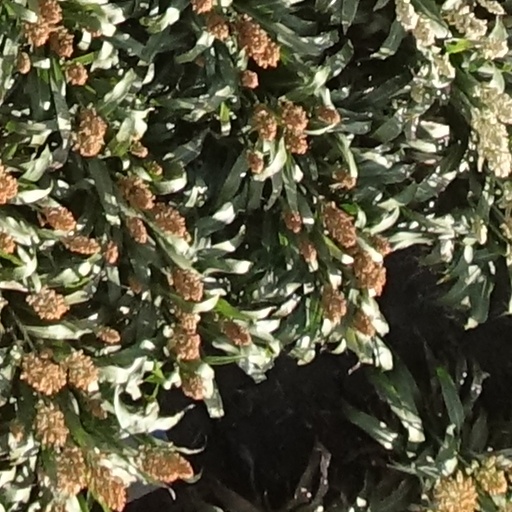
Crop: sorghum